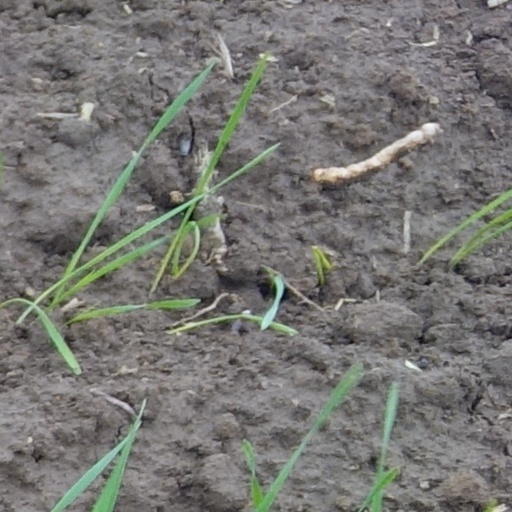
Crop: wheat